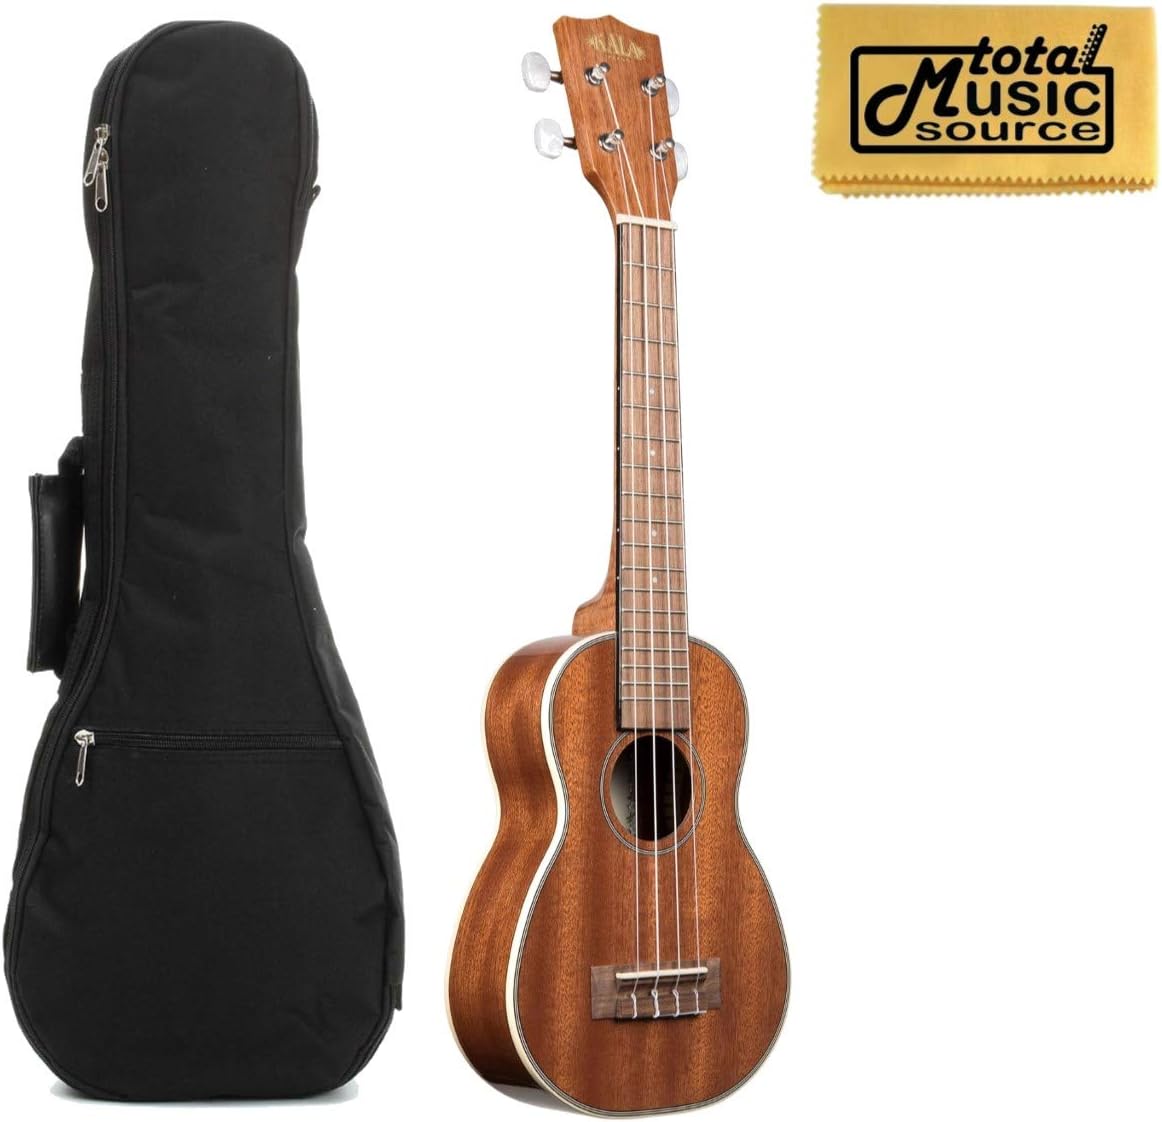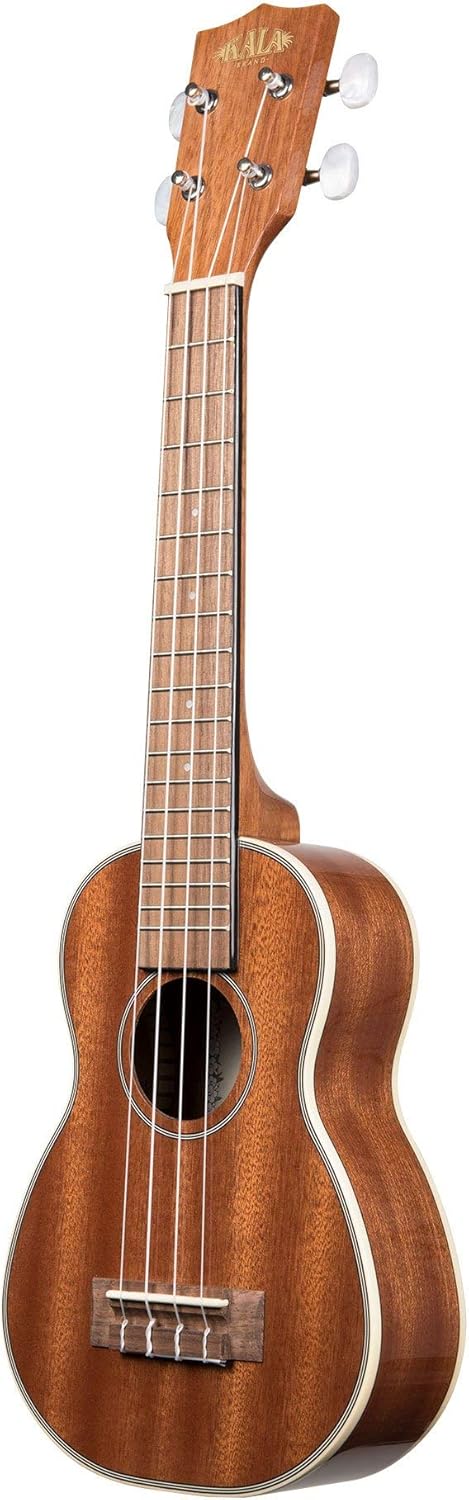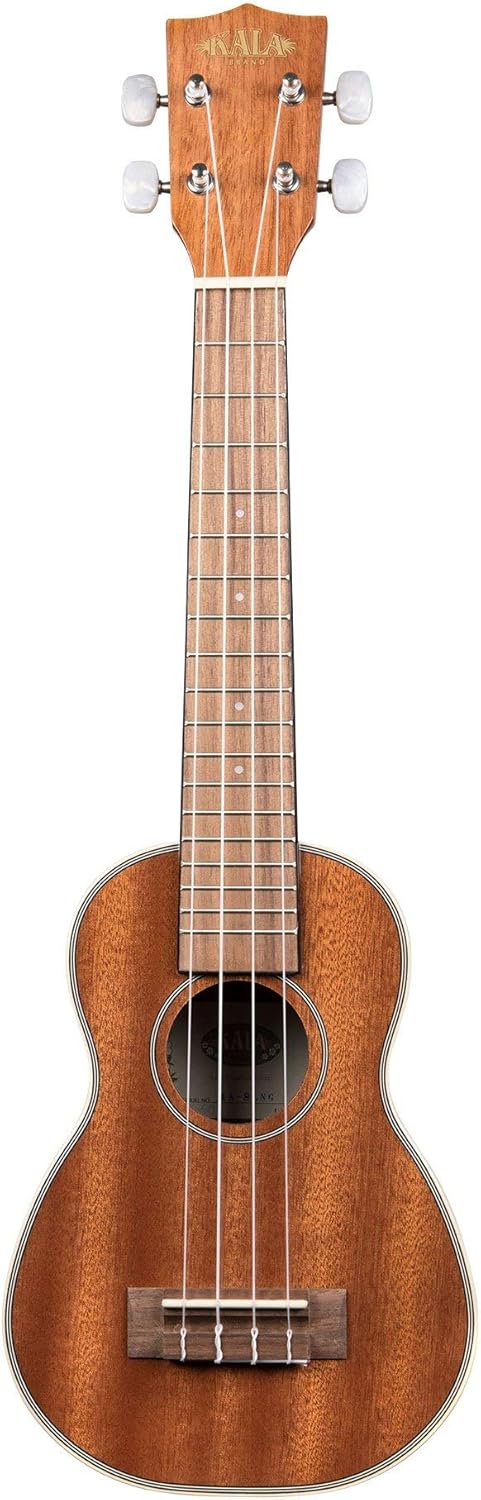
Kala KA-SLNG Long Neck Mahogany Soprano Gloss Ukulele, w/ Gigbag
Category: Musical Instruments
The Gloss Mahogany line features a high-gloss finish to enhance the simple elegance of the Mahogany woodgrain. The gloss adds a smoothness and sturdiness to the uke and a cream binding ties it all together. SPECS: SIZE: Long Neck Soprano TOP: Mahogany BACK & SIDES: Mahogany BINDING: Cream FINISH: Gloss NECK: Mahogany FINGERBOARD: Walnut NUT & SADDLE: GraphTech NuBone HEADSTOCK: Standard STRINGS: Aquila Super Nylgut ELECTRONICS: NA MEASUREMENTS: Scale Length: 15.125 inches Overall Instrument Length: 22.75 inches Body Length: 9.5 inches Number of frets: 18 Width at upper bout: 5 inches Width at lower bout: 6.875 inches Width at waist: 4.375 inches Body Depth: 2.32 inches Fingerboard width at nut: 1.375 inches Fingerboard width at neck/body joint: 1.625 inches
Features: Bundle Includes: - Kala Ukulele - Padded Gigbag - Total Music Source Polishing Cloth | Long Neck Soprano Ukulele | Mahogay Top, Back & Sides | Cream Binding | Gloss Finish